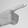
ASL letter: G